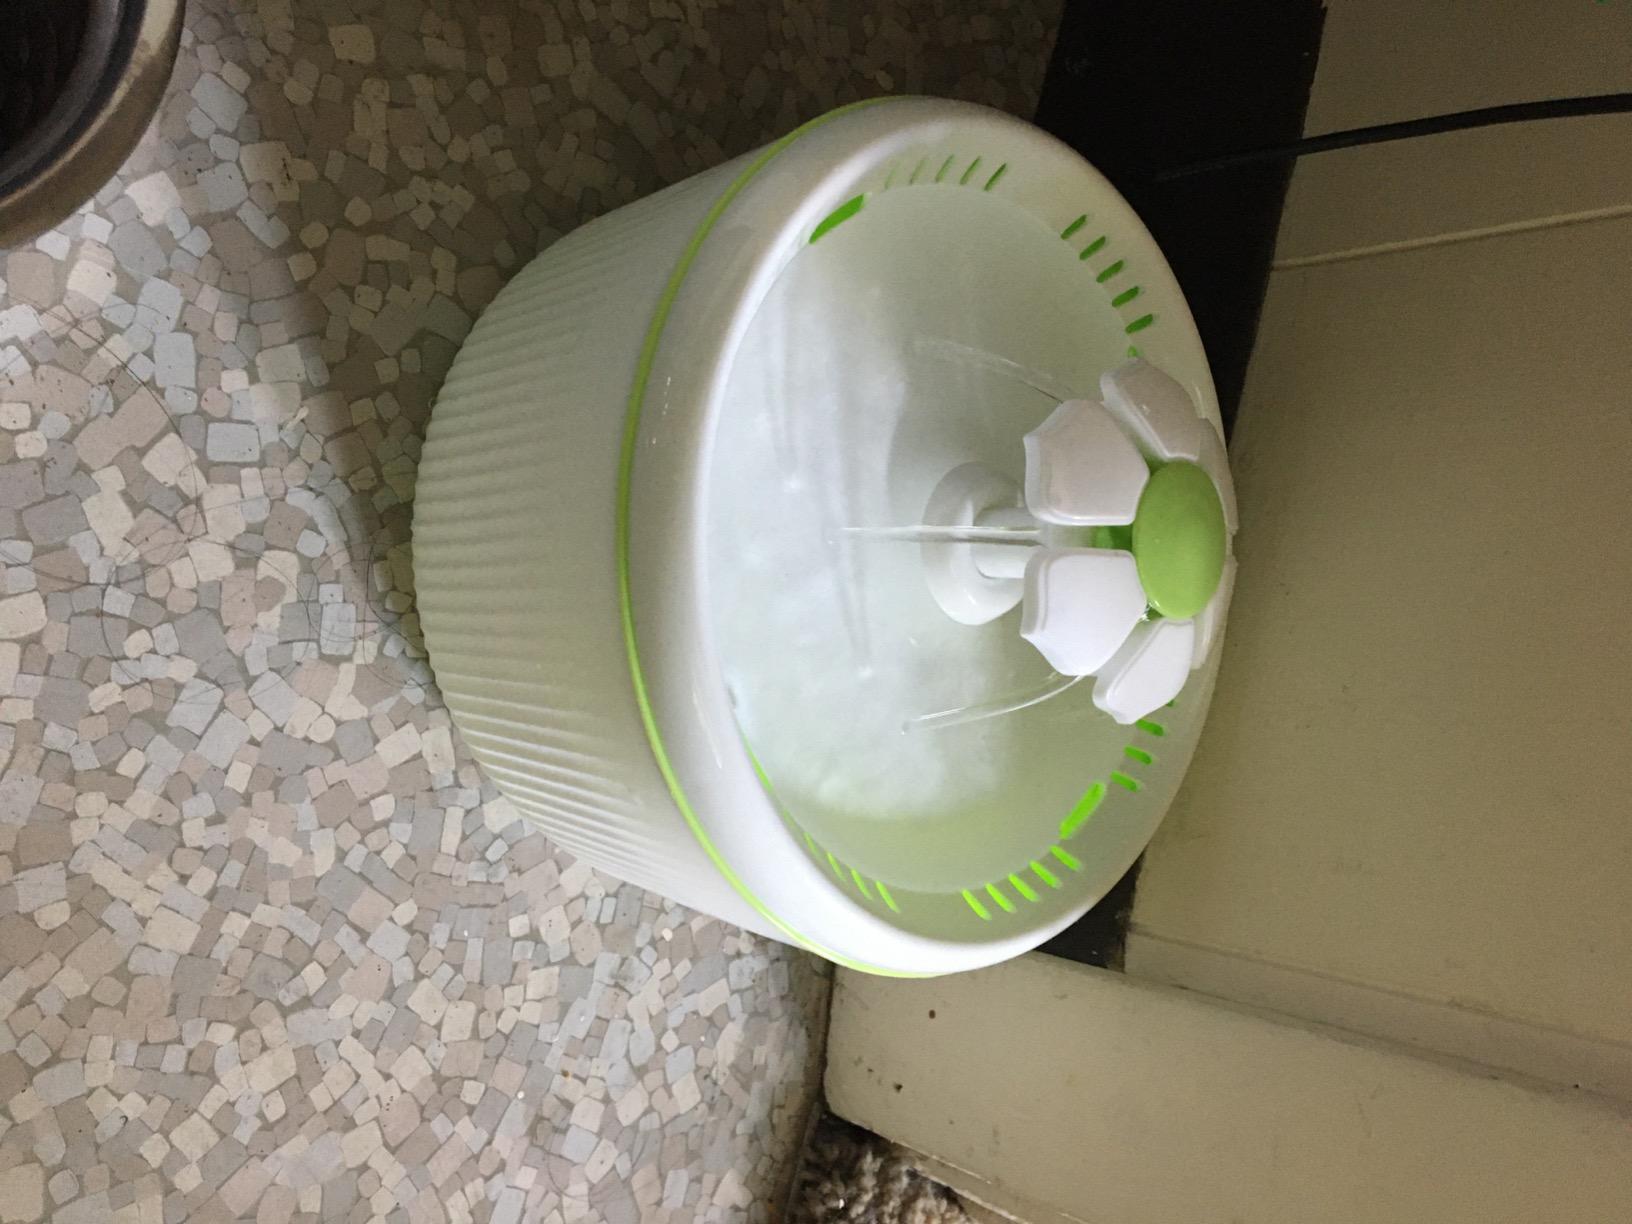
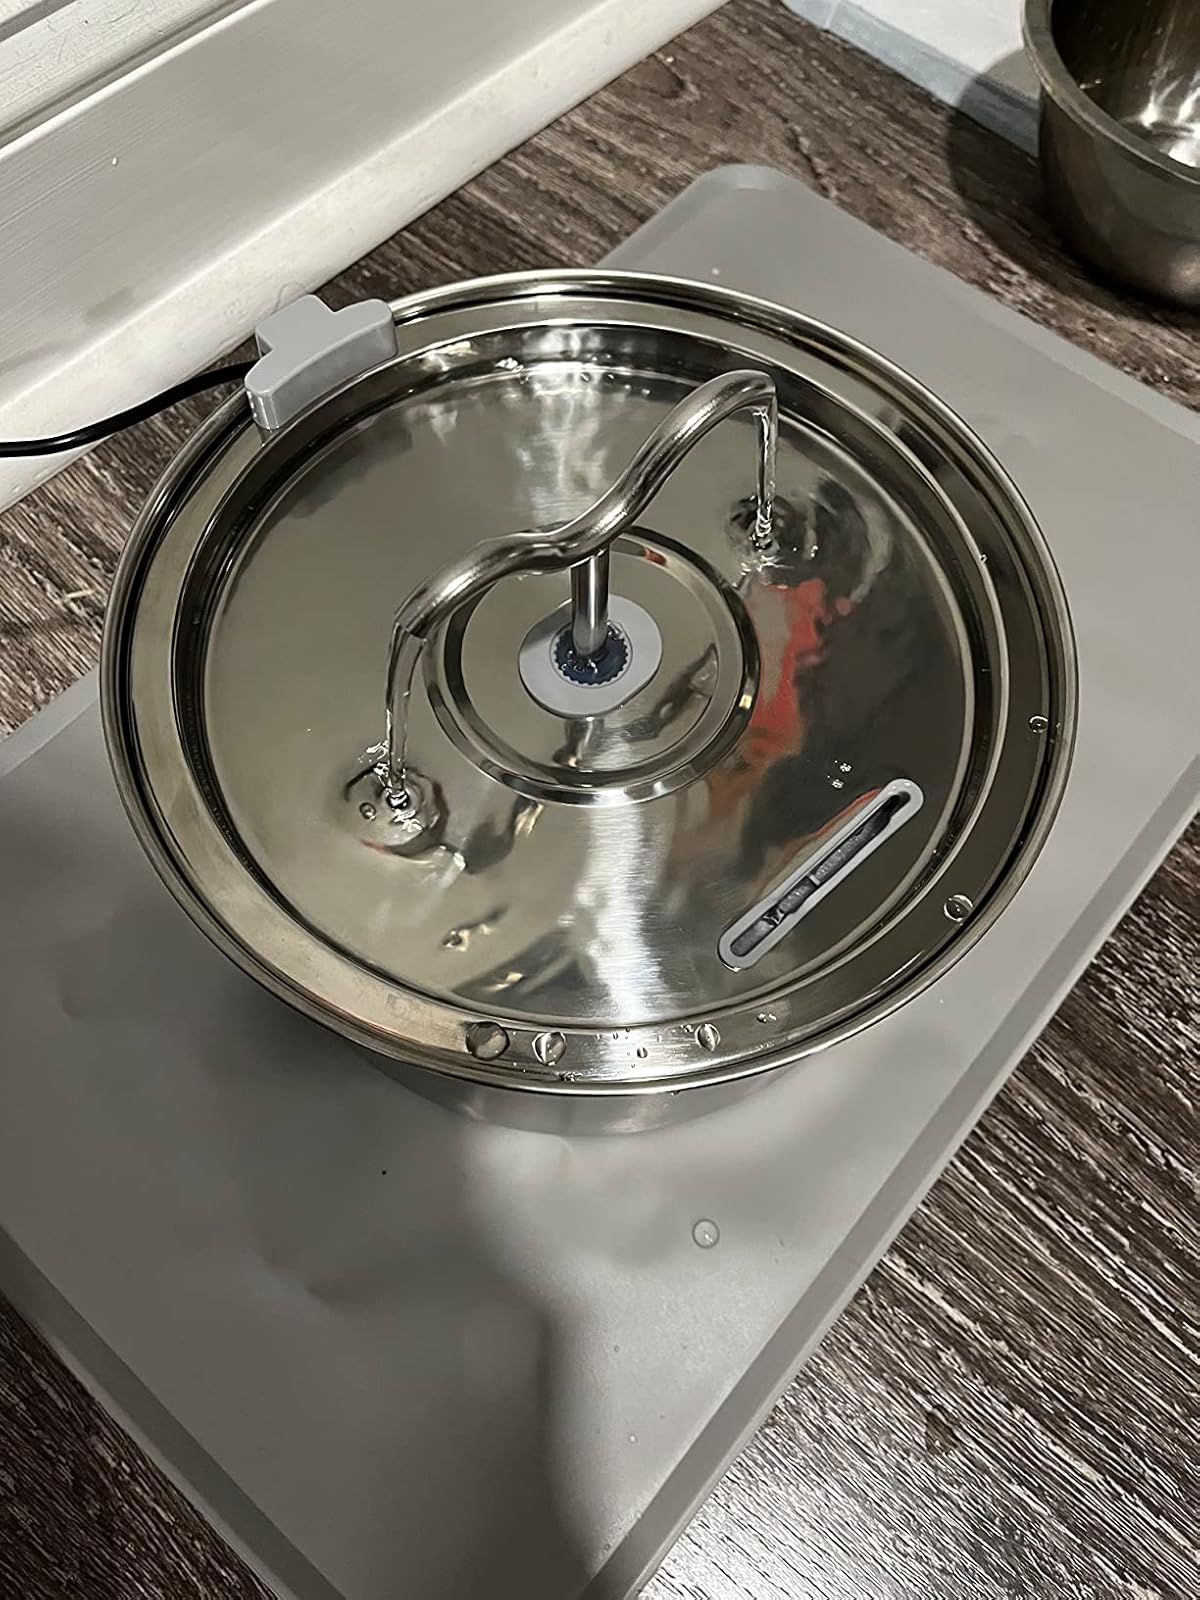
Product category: items_bowl
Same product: no